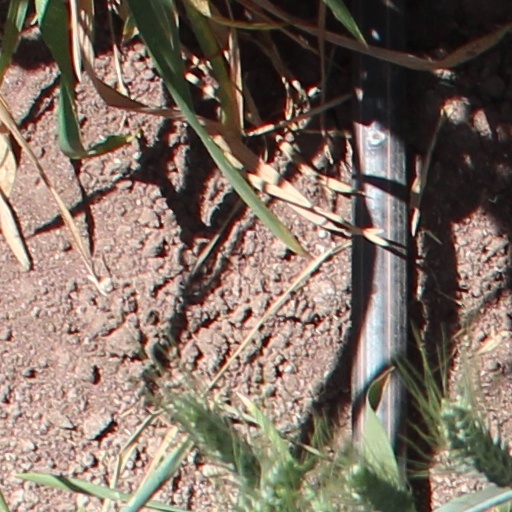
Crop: wheat